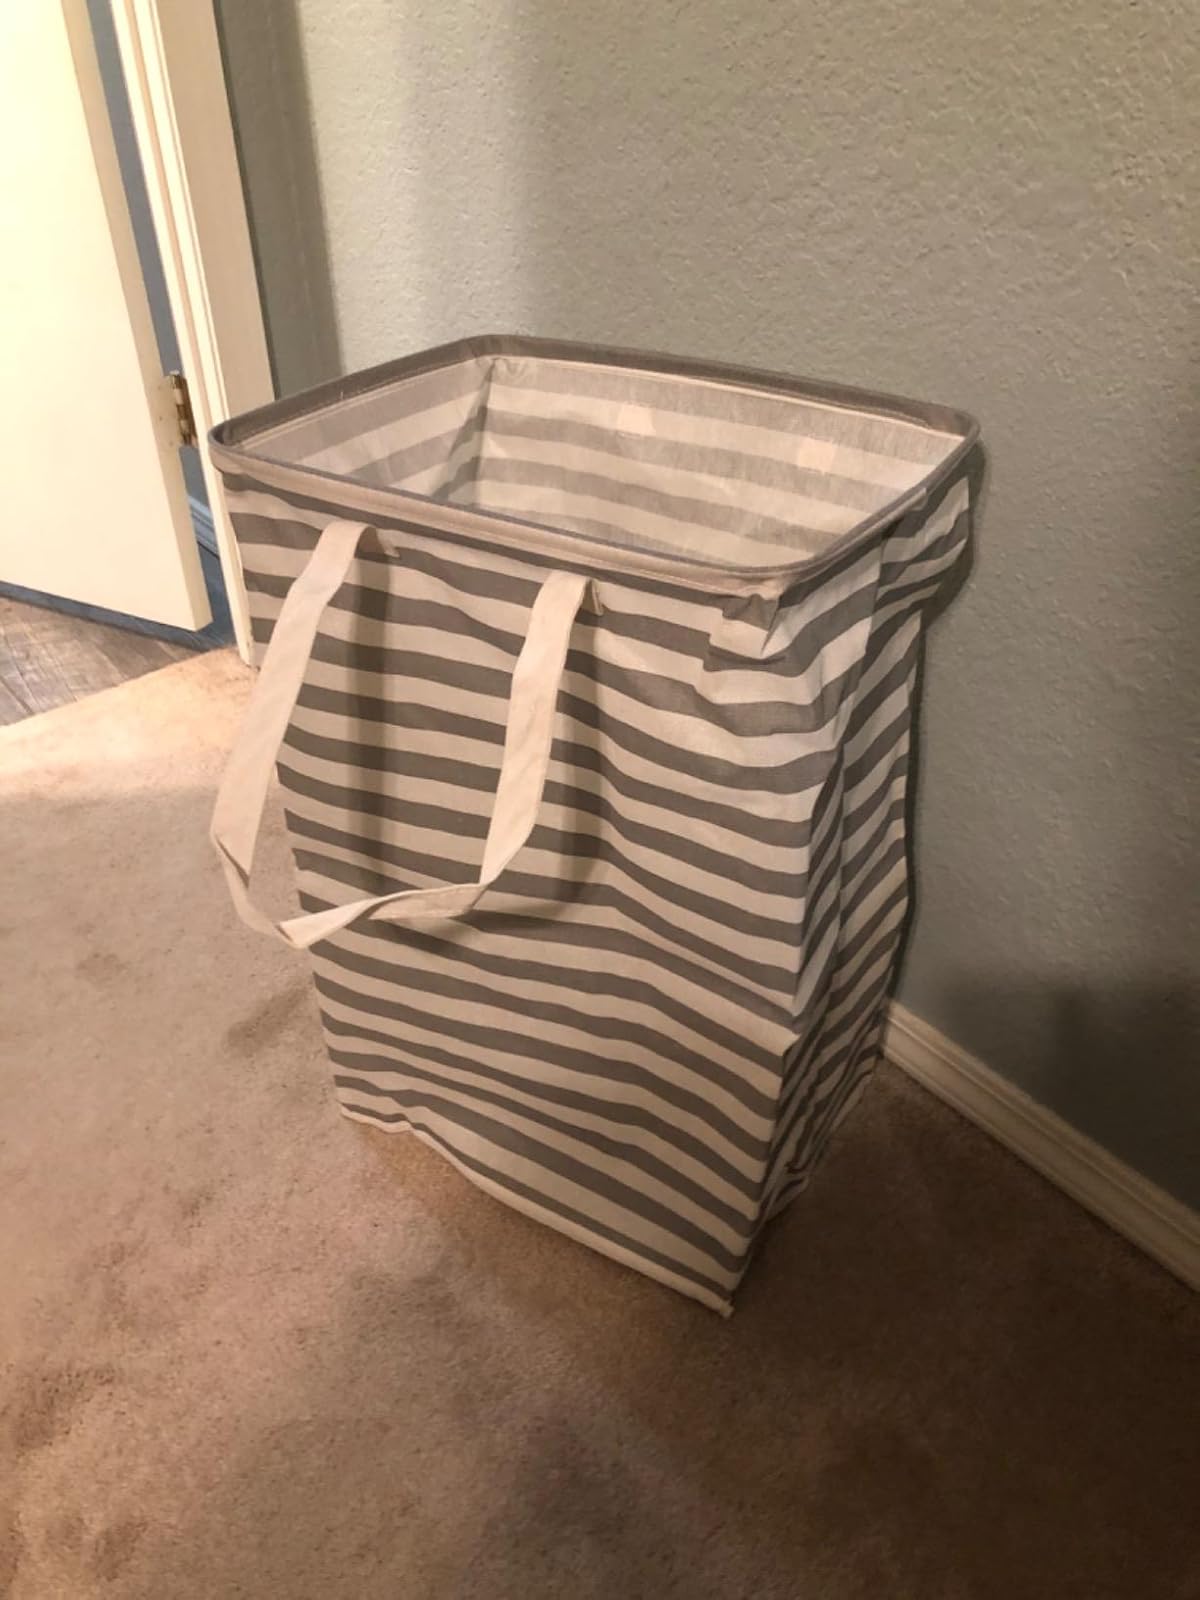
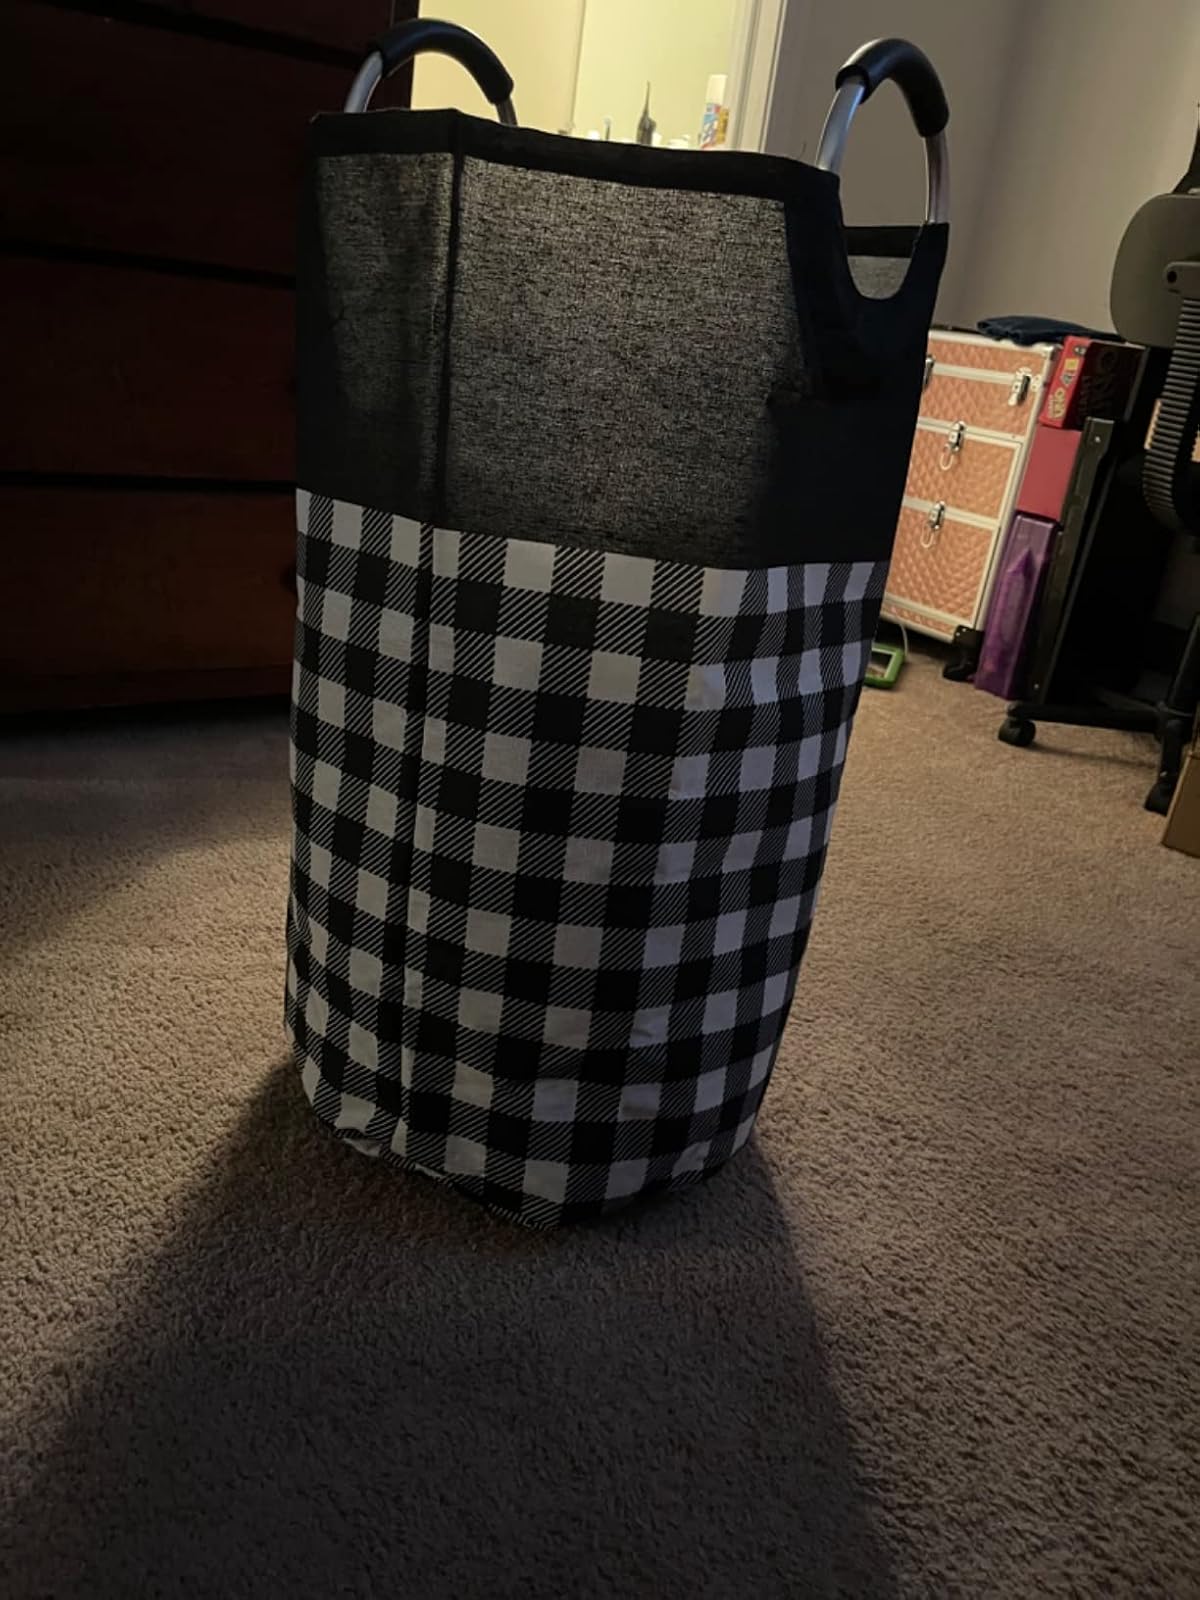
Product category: items_hamper
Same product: no